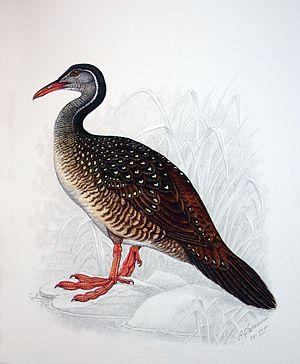
Le Grébifoulque d'Afrique ou grébifoulque du Sénégal, est une espèce d'oiseau appartenant à la famille des Heliornithidae, seule espèce du genre Podica.
La famille des héliornithidés comprend les 3 espèces de grébifoulques, oiseaux aquatiques de taille moyenne, aux pattes palmées vivement colorées.